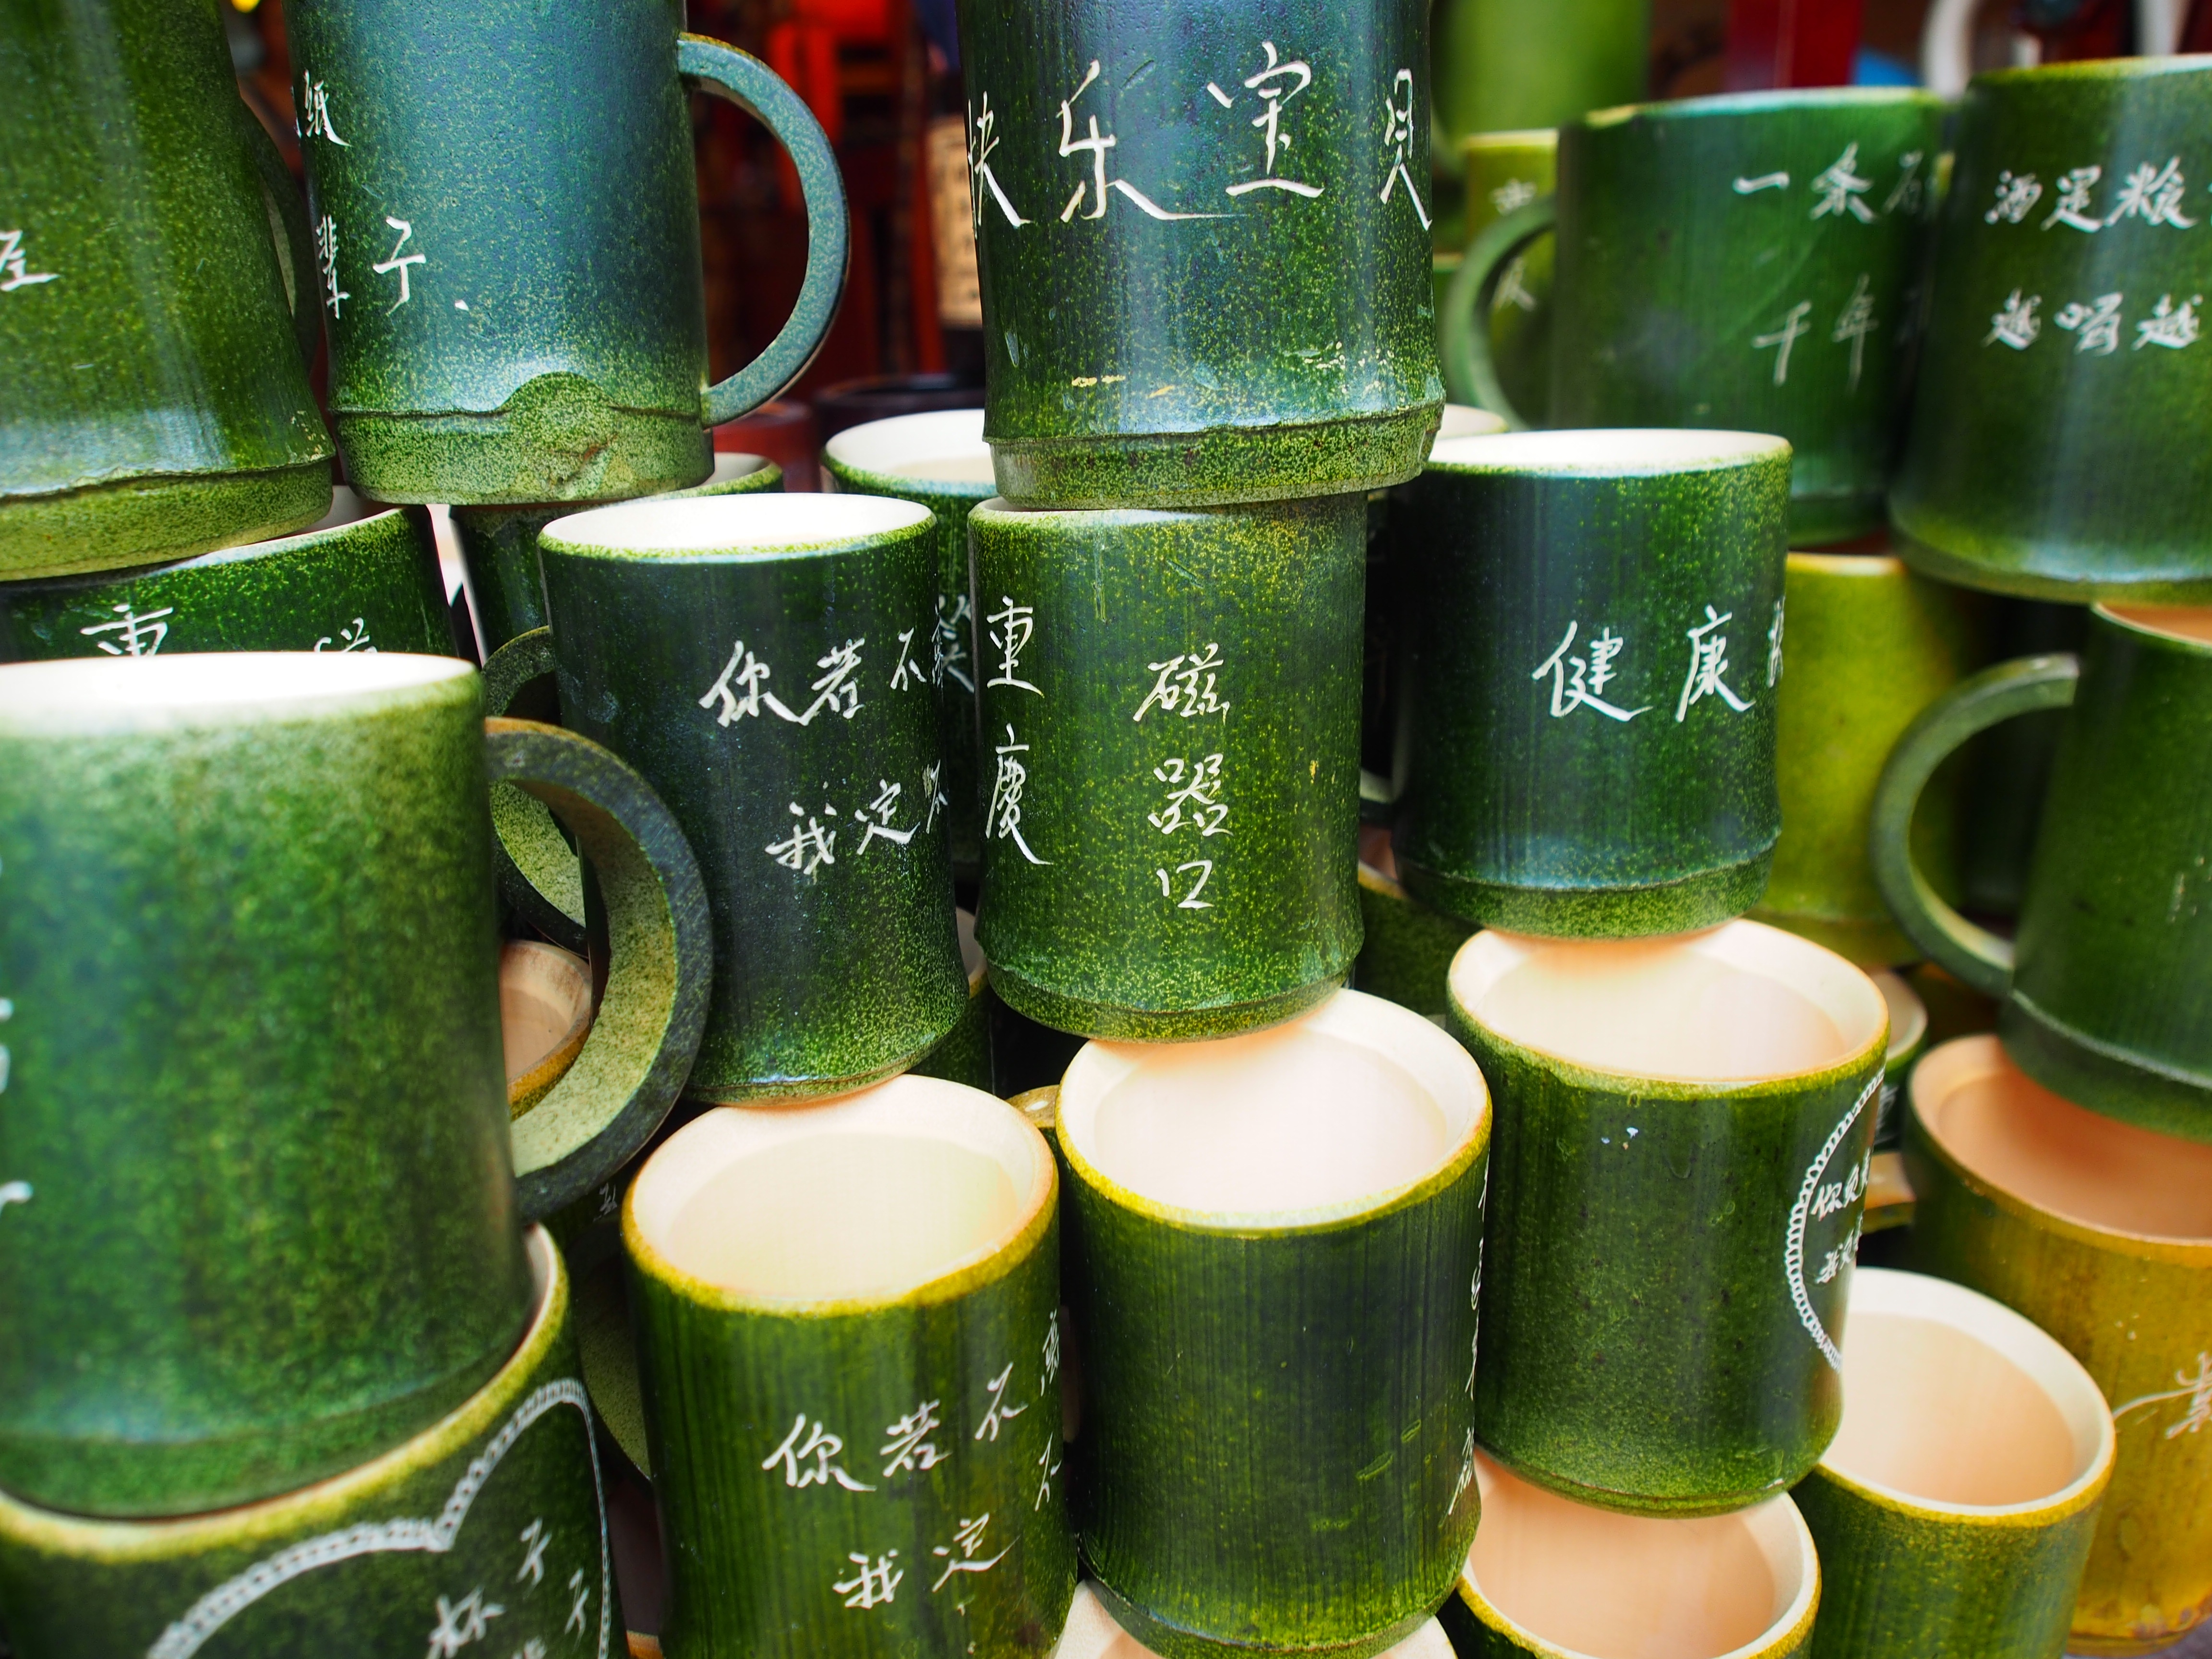
cup, food, green, produce, drink, juice, carving, souvenirs, bamboo, chongqing, ciqikou, bamboo products, bamboo cup, bamboo carving, chinese character